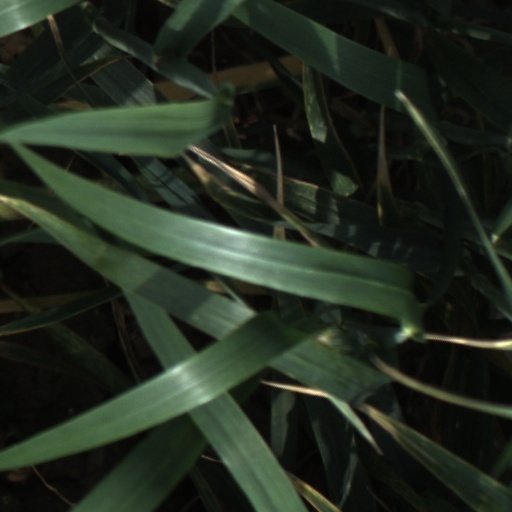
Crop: wheat